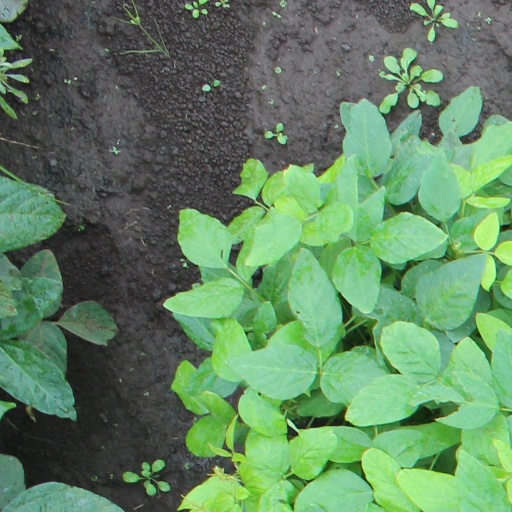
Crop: soybean